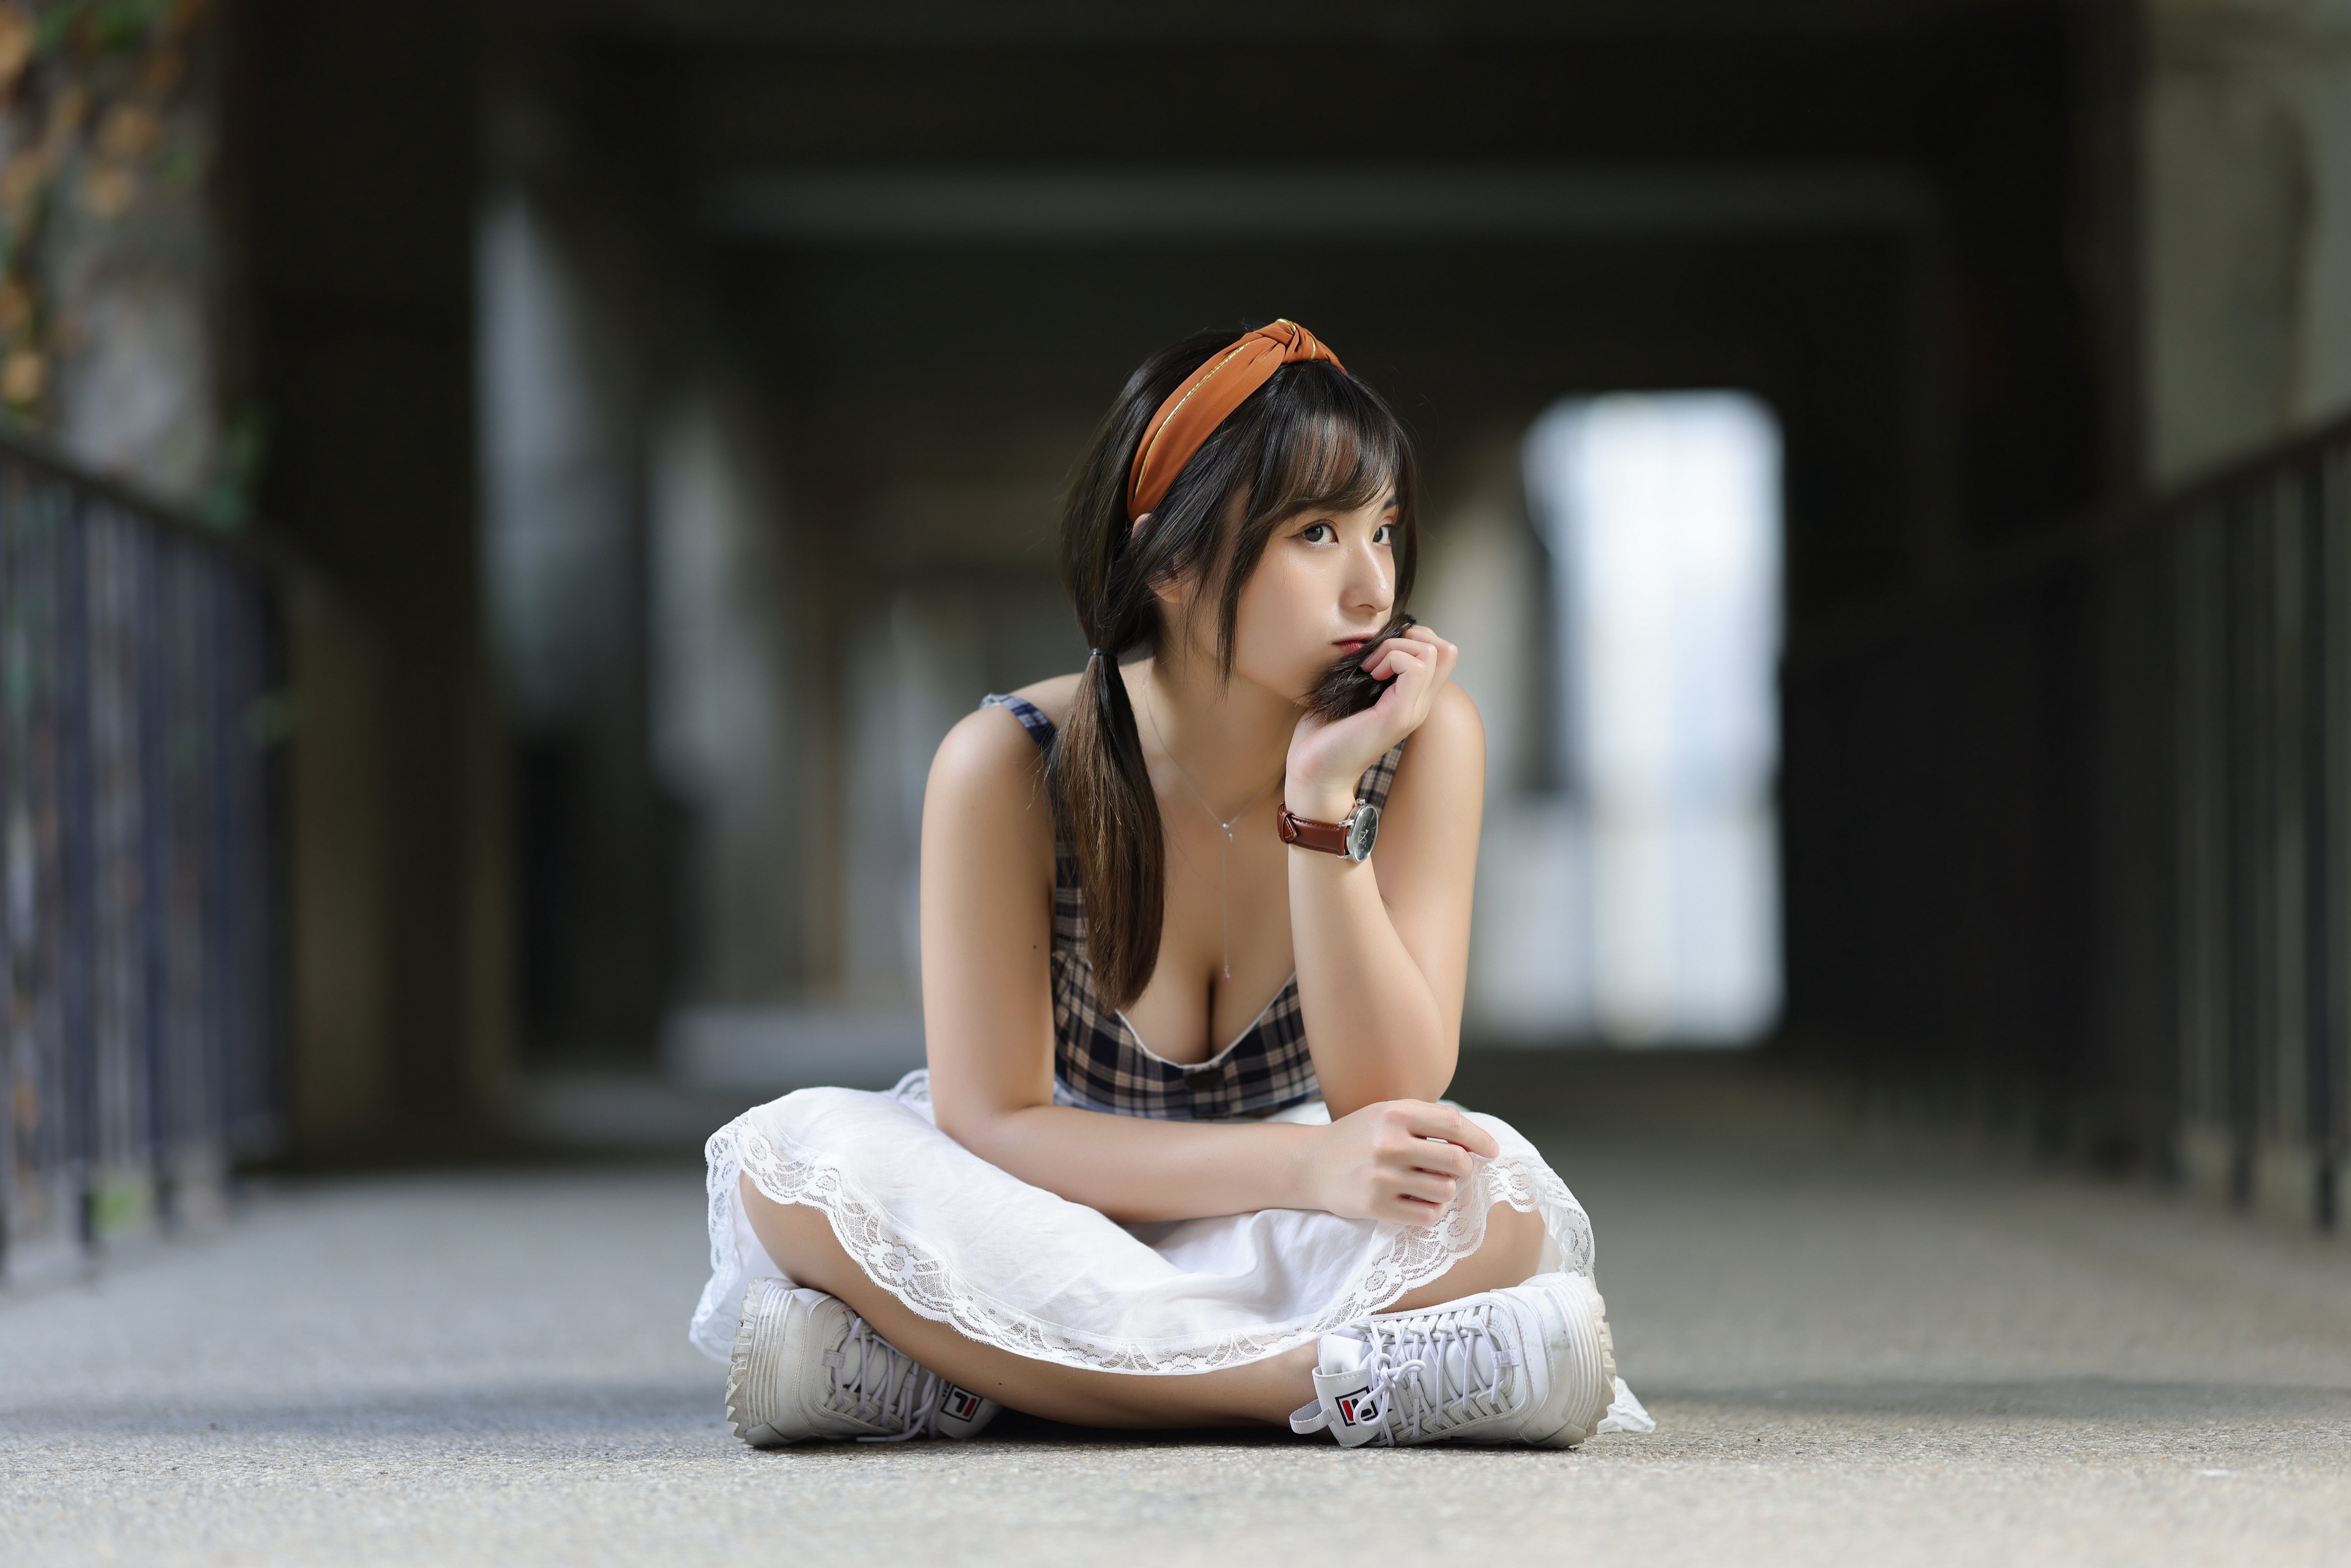
women, lady, model, person, photography, wallpaper, face, joint, flash photography, human body, fashion, street fashion, knee, wood, thigh, waist, black hair, elbow, happy, flooring, human leg, eyewear, leisure, cap, trunk, t shirt, sitting, foot, fashion model, brown hair, sportswear, grass, fashion accessory, japanese idol, street, portrait photography, beanie, abdomen, barefoot, photo shoot, denim